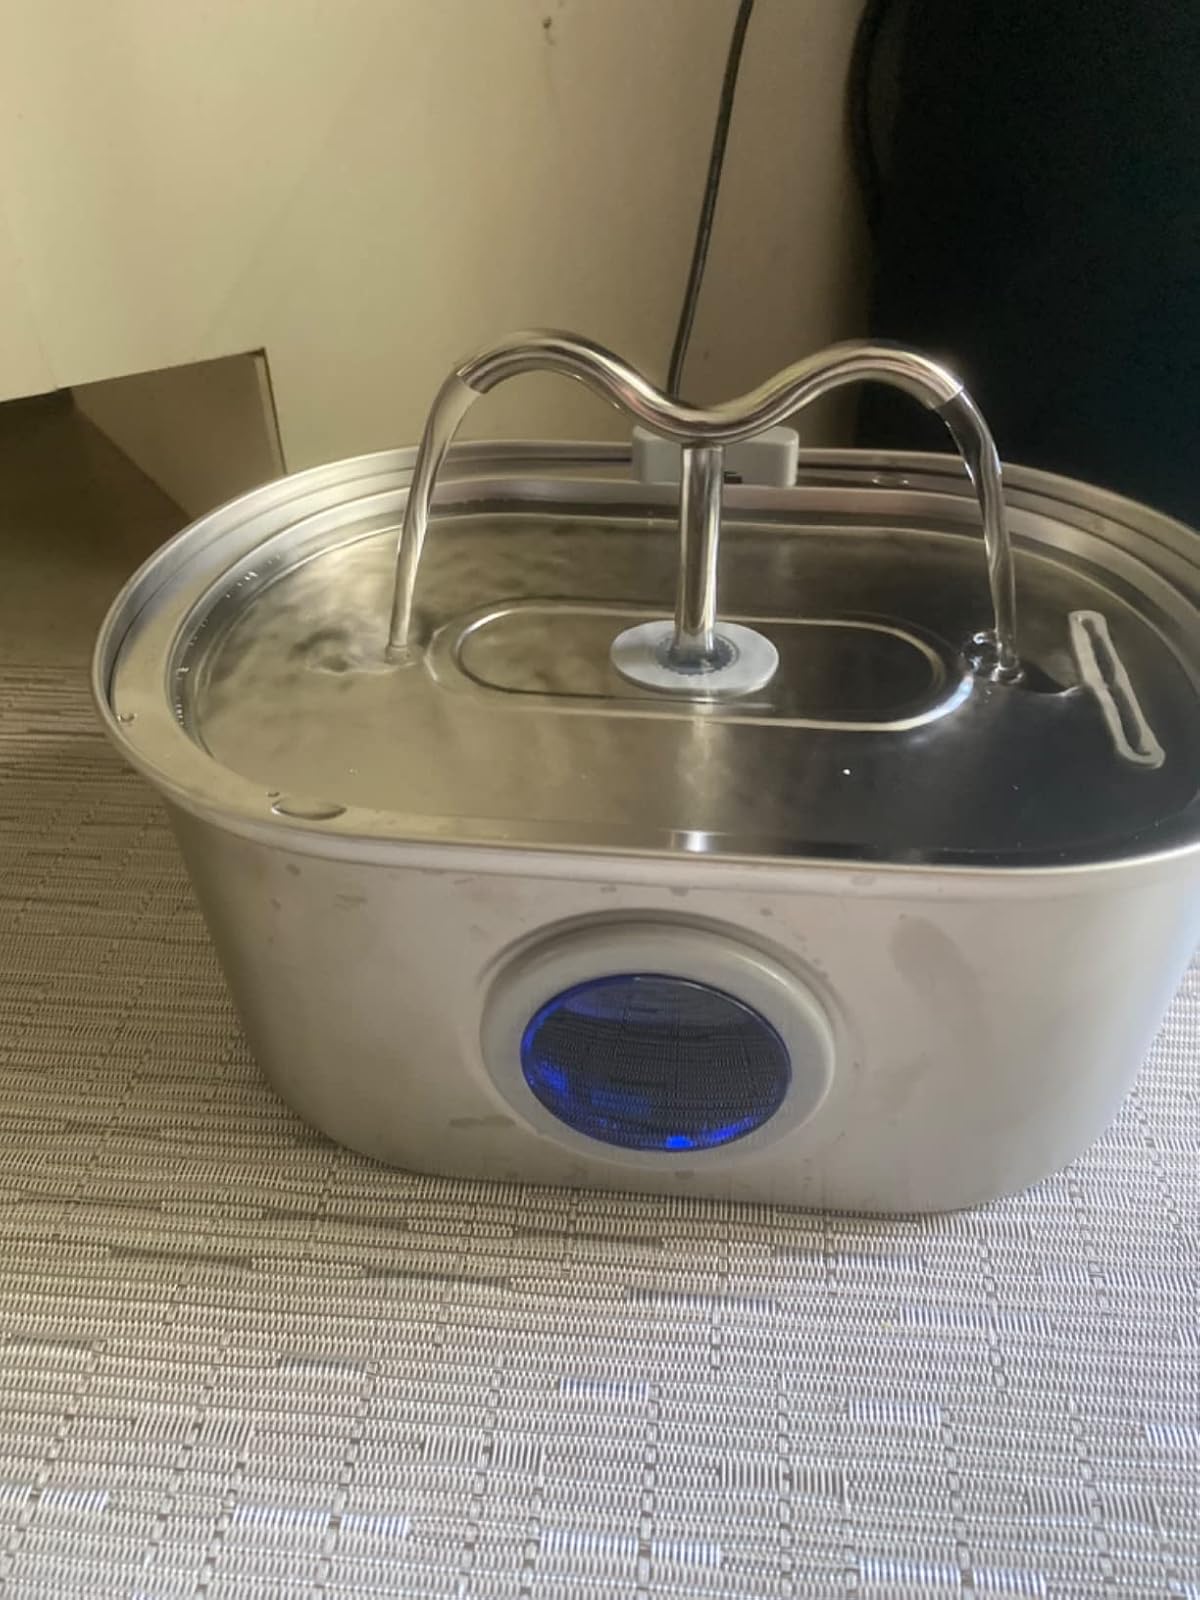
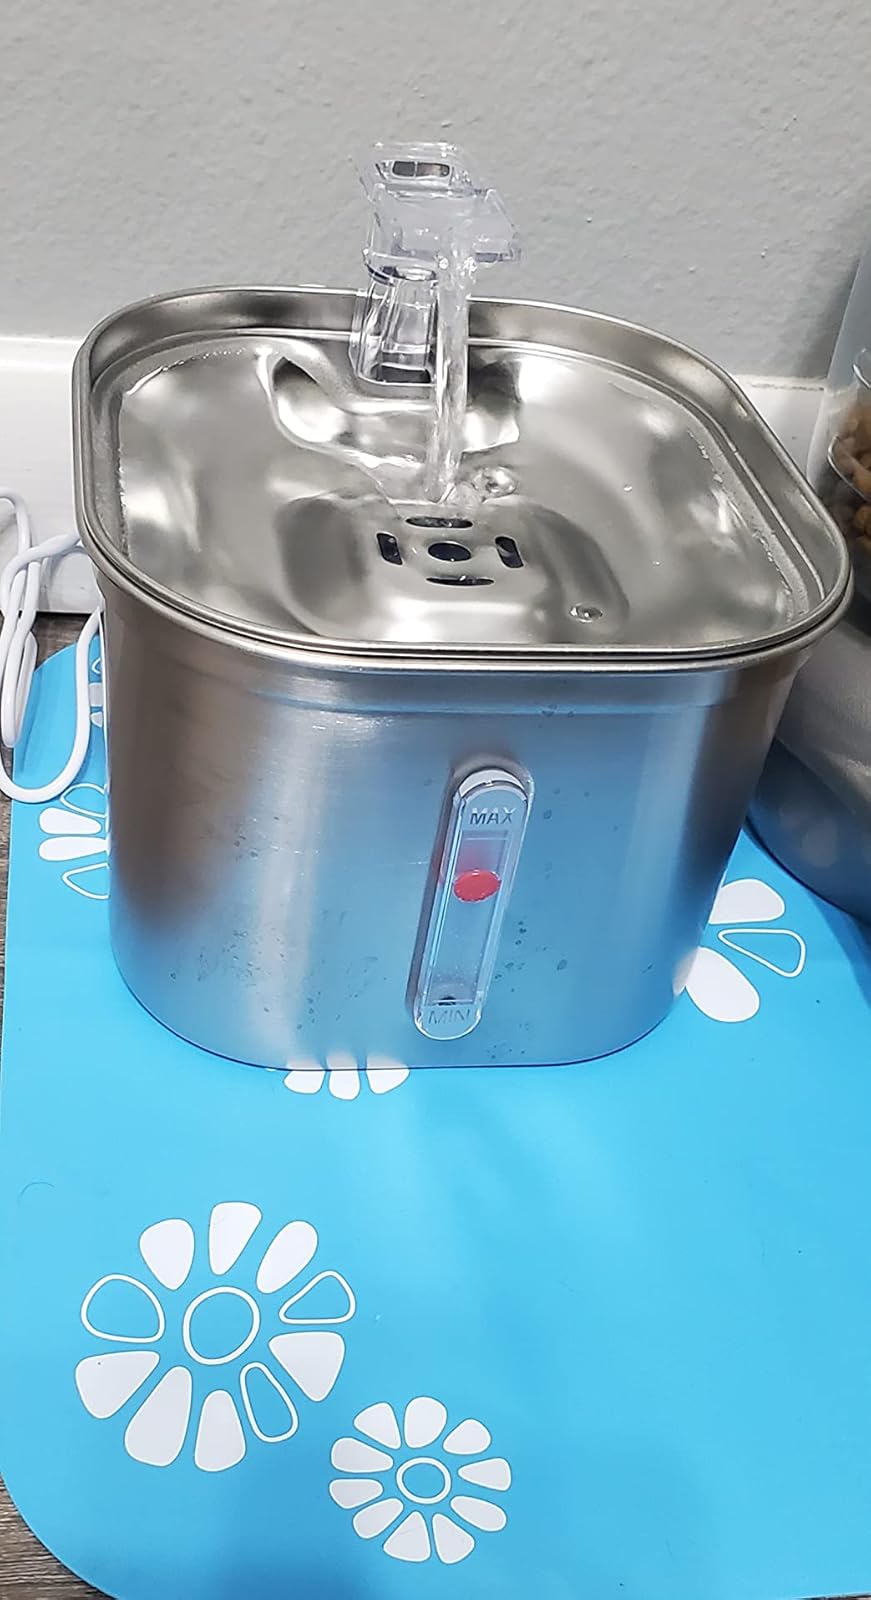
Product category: items_bowl
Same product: no